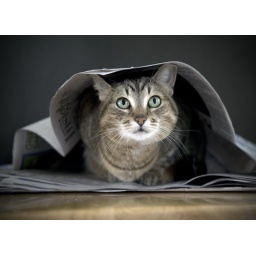
I came downstairs and found my cat Kali sitting on the kitchen table in the newspaper.